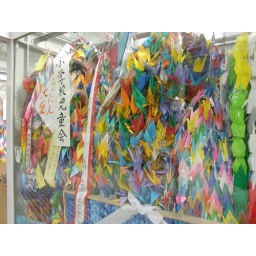
The paper cranes in these display boxes were created by people from all over the world.